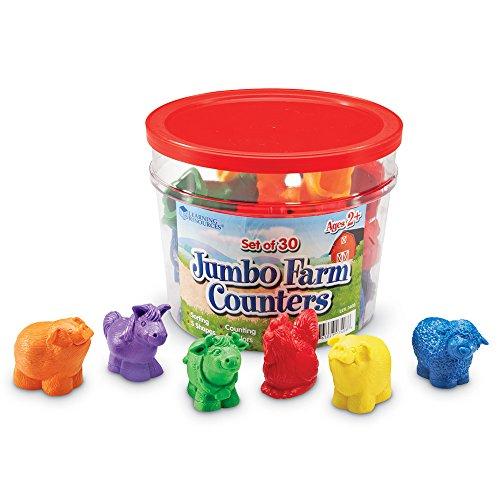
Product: Learning Resources Jumbo Farm Counters
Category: Toys & Games | Learning & Education | Counting & Math Toys
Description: Learn counting, sorting, patterning, colors, matching, and more.
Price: $17.98
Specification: ProductDimensions:5.9x5.9x5.1inches|ItemWeight:1.19pounds|ShippingWeight:1.2pounds(Viewshippingratesandpolicies)|DomesticShipping:ItemcanbeshippedwithinU.S.|InternationalShipping:ThisitemcanbeshippedtoselectcountriesoutsideoftheU.S.LearnMore|ASIN:B004N9A7S4|Itemmodelnumber:LER7408|Manufacturerrecommendedage:24months-10years|Discontinuedbymanufacturer:Yes